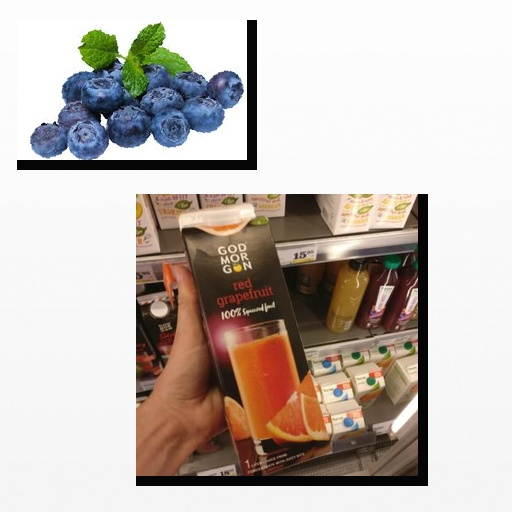
Food items: red_grapefruit_juice, blueberry